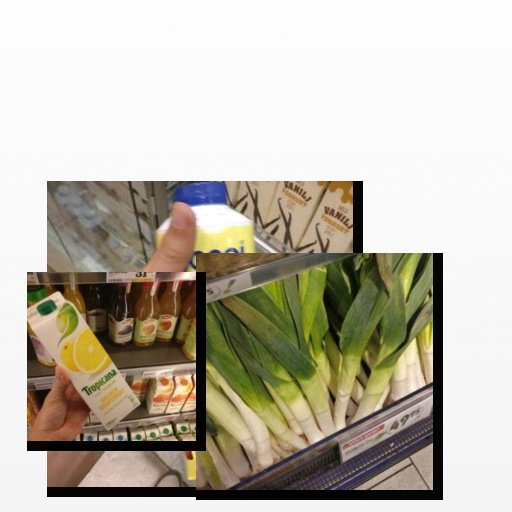
Food items: golden_grapefruit_juice, leek, strawberry_yoghurt